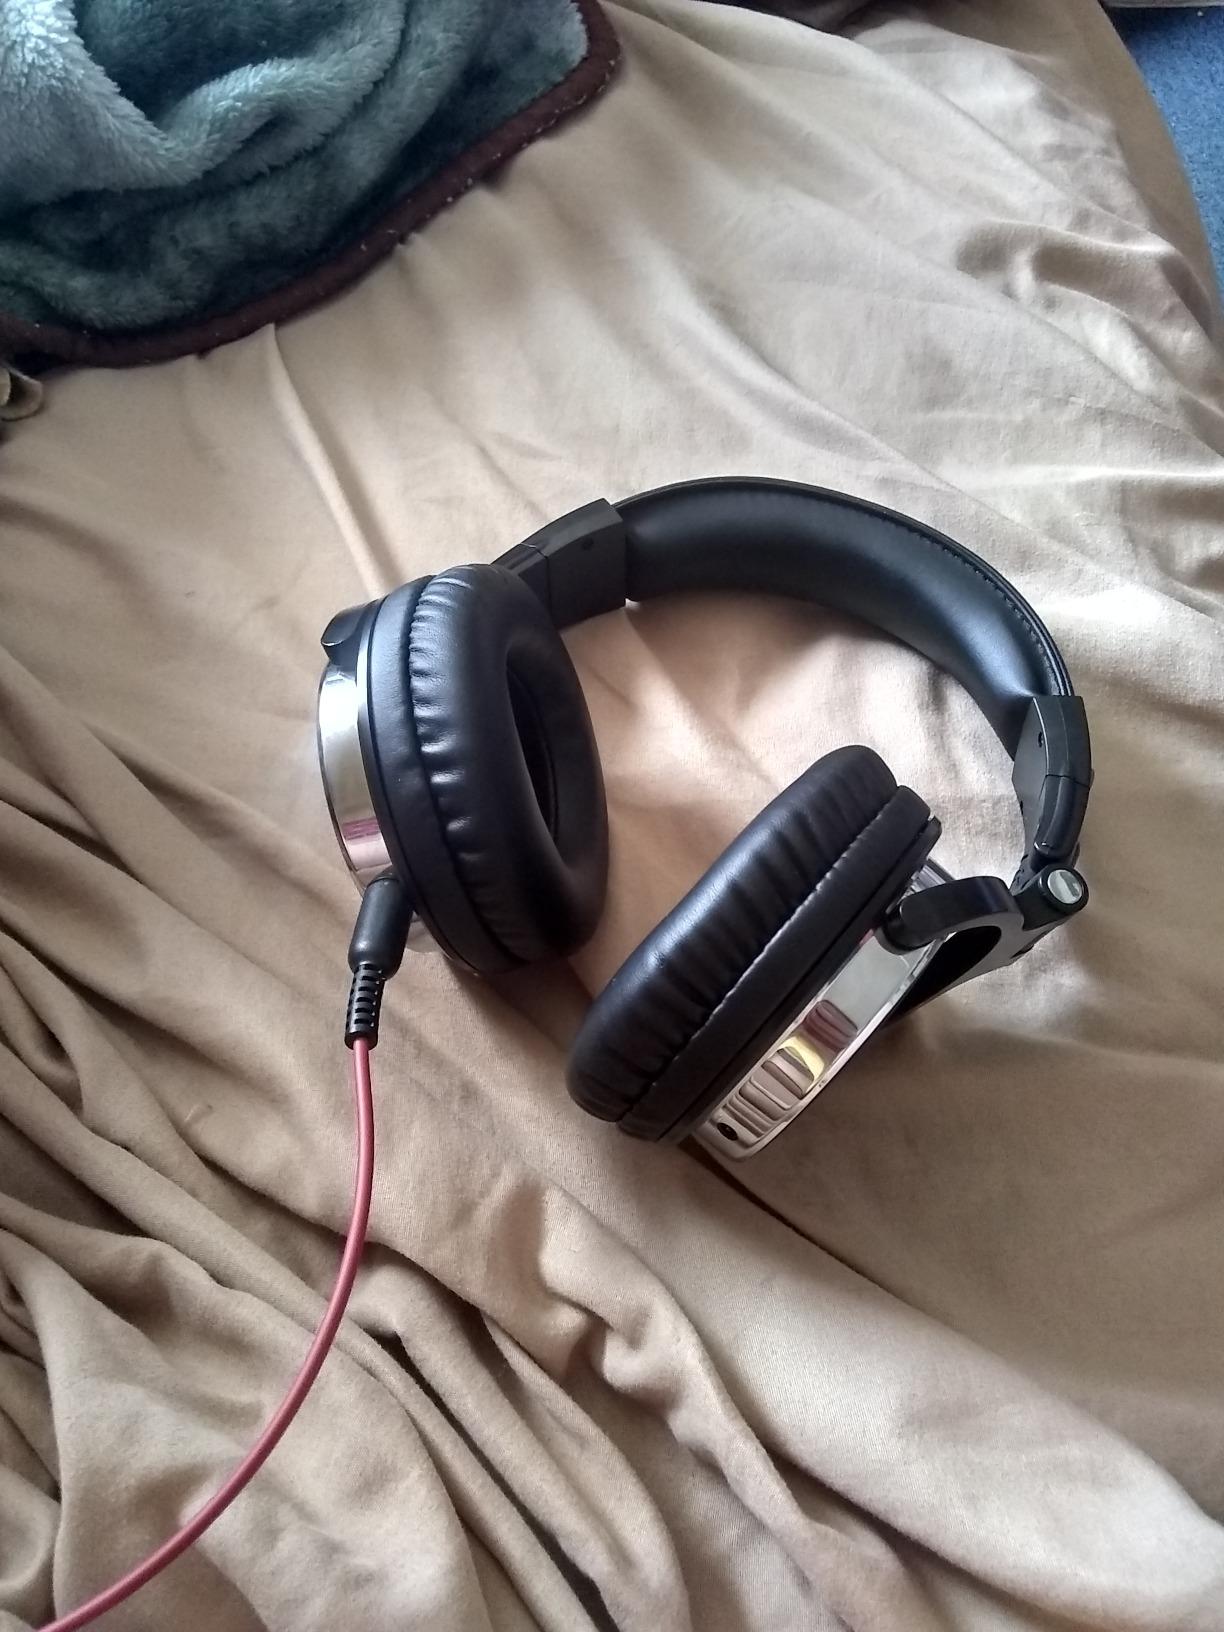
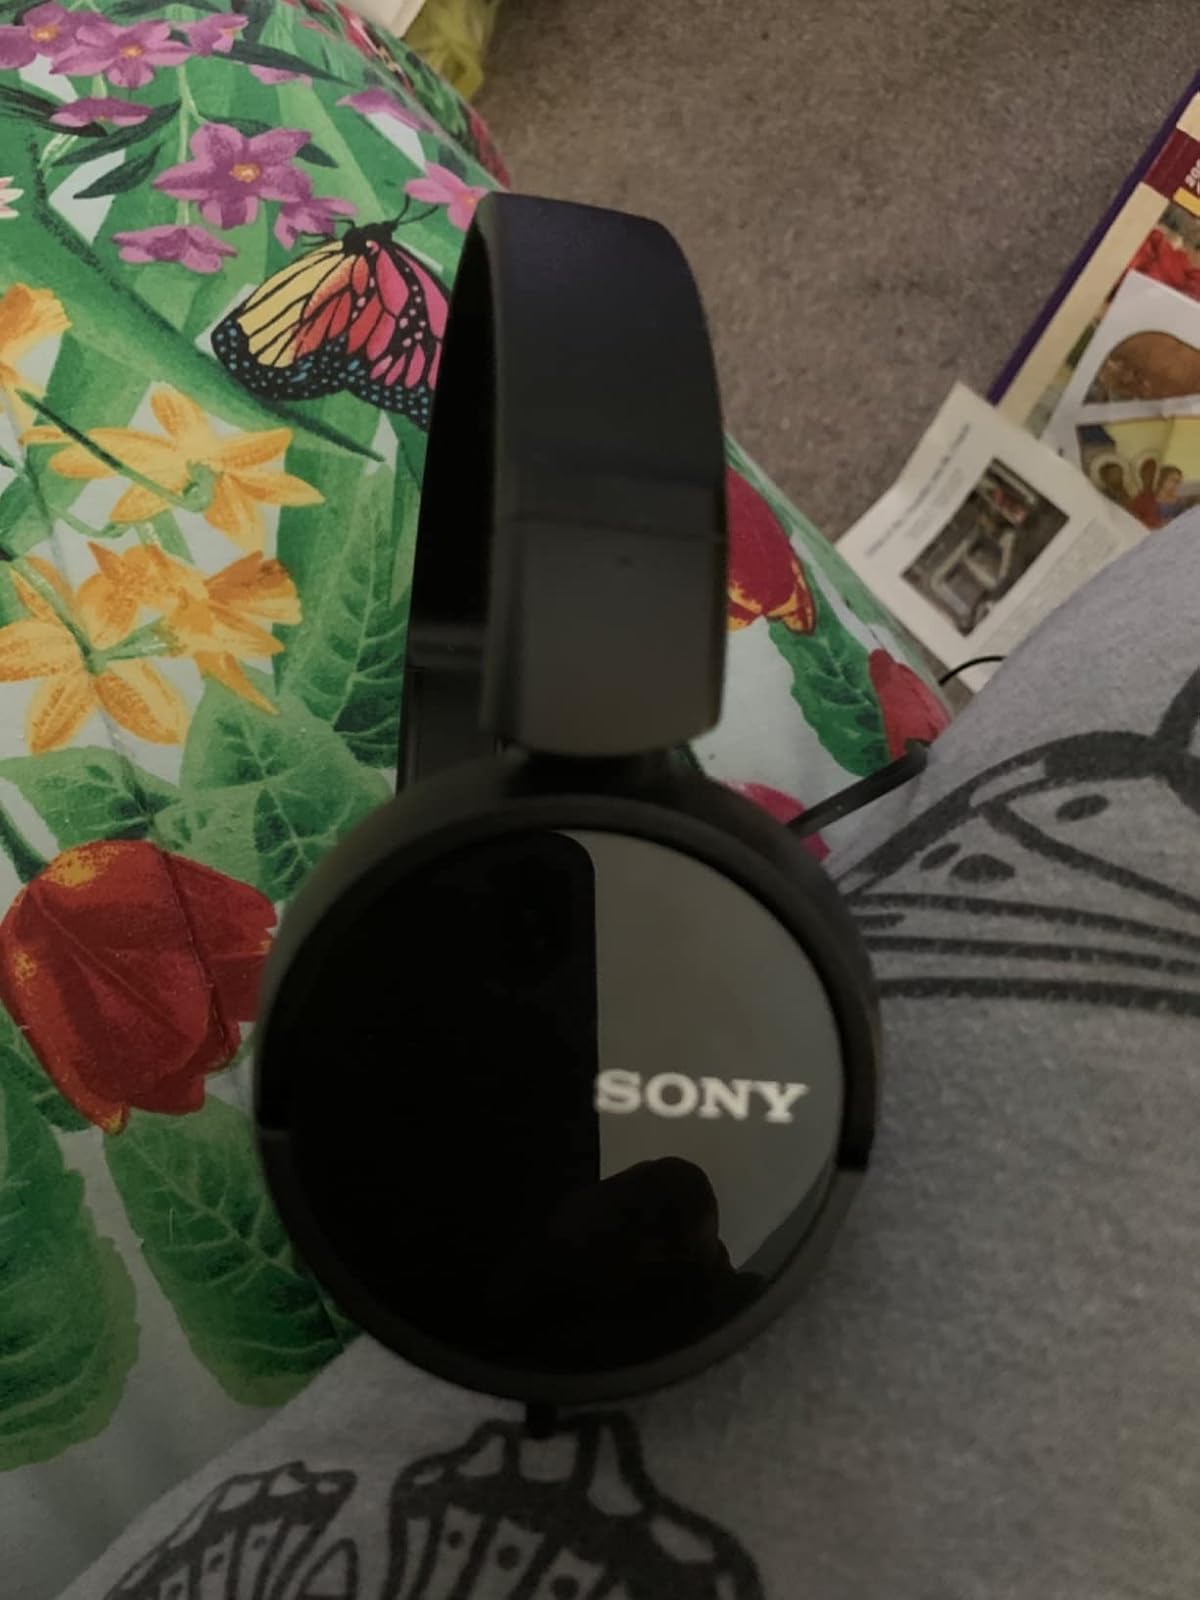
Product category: headphones
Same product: no